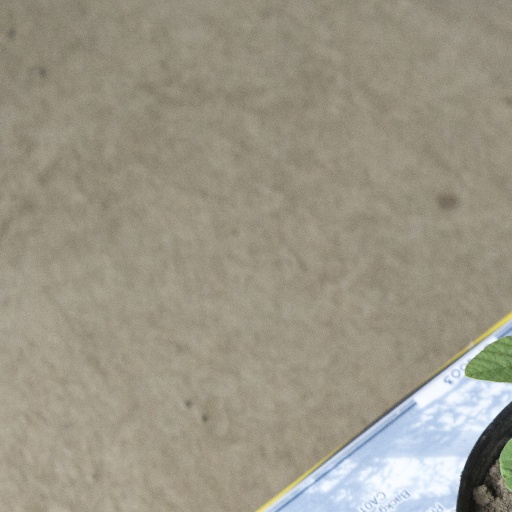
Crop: soybean